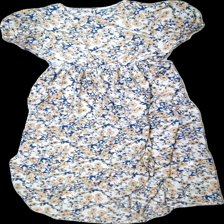
View: front
Type: Dress
Category: Ladies
Brand: Not in the list
Brand text on label: Shein
Colors: White, Blue, Pink, Multicolor
Material: 100% polyester
Pattern: Floral print
Cut: Regular, C-collar, Loose
Size: XL
Season: All
Price range: 50-100
Recommended usage: Reuse